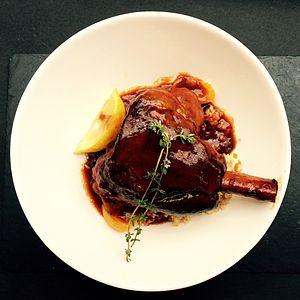
La souris d'agneau est un morceau de viande constitué par le muscle qui entoure le tibia de la patte arrière de l'agneau, en bas de la cuisse. La forme ovale de ce muscle explique la dénomination de « souris ». La chair en est moelleuse et se cuisine en sauce ou en rôti.